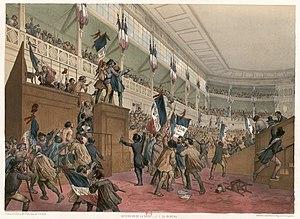
L'Assemblée nationale est envahie
Cette page concerne l'année 1848 du calendrier grégorien.